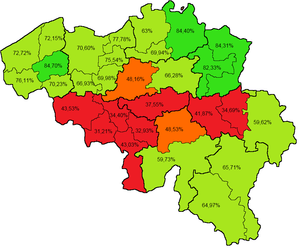
12 mars : consultation populaire sur le retour du Roi Léopold III. Plus de 57 % de votants se prononcent en faveur du retour du Roi. Cette consultation révèle une fracture nette entre les deux principaux groupes linguistiques du pays, 72,2 % des Flamands se montrant favorables au retour du souverain alors que 58 % des Wallons et 52 % des Bruxellois se déclarent contre.